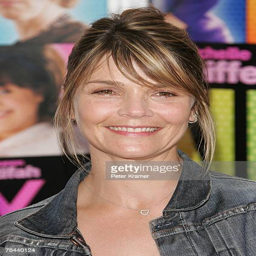
actor attends the premiere presented by production company